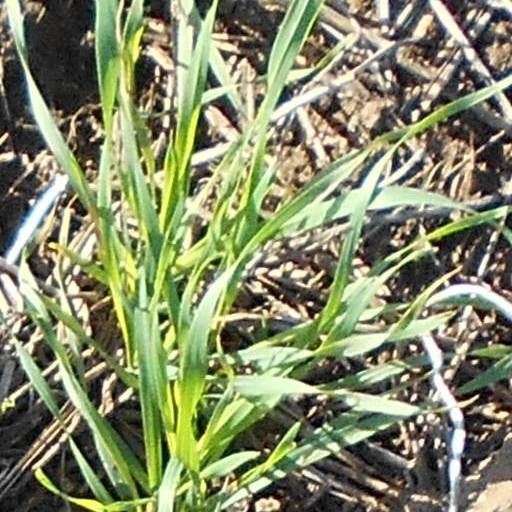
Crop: wheat